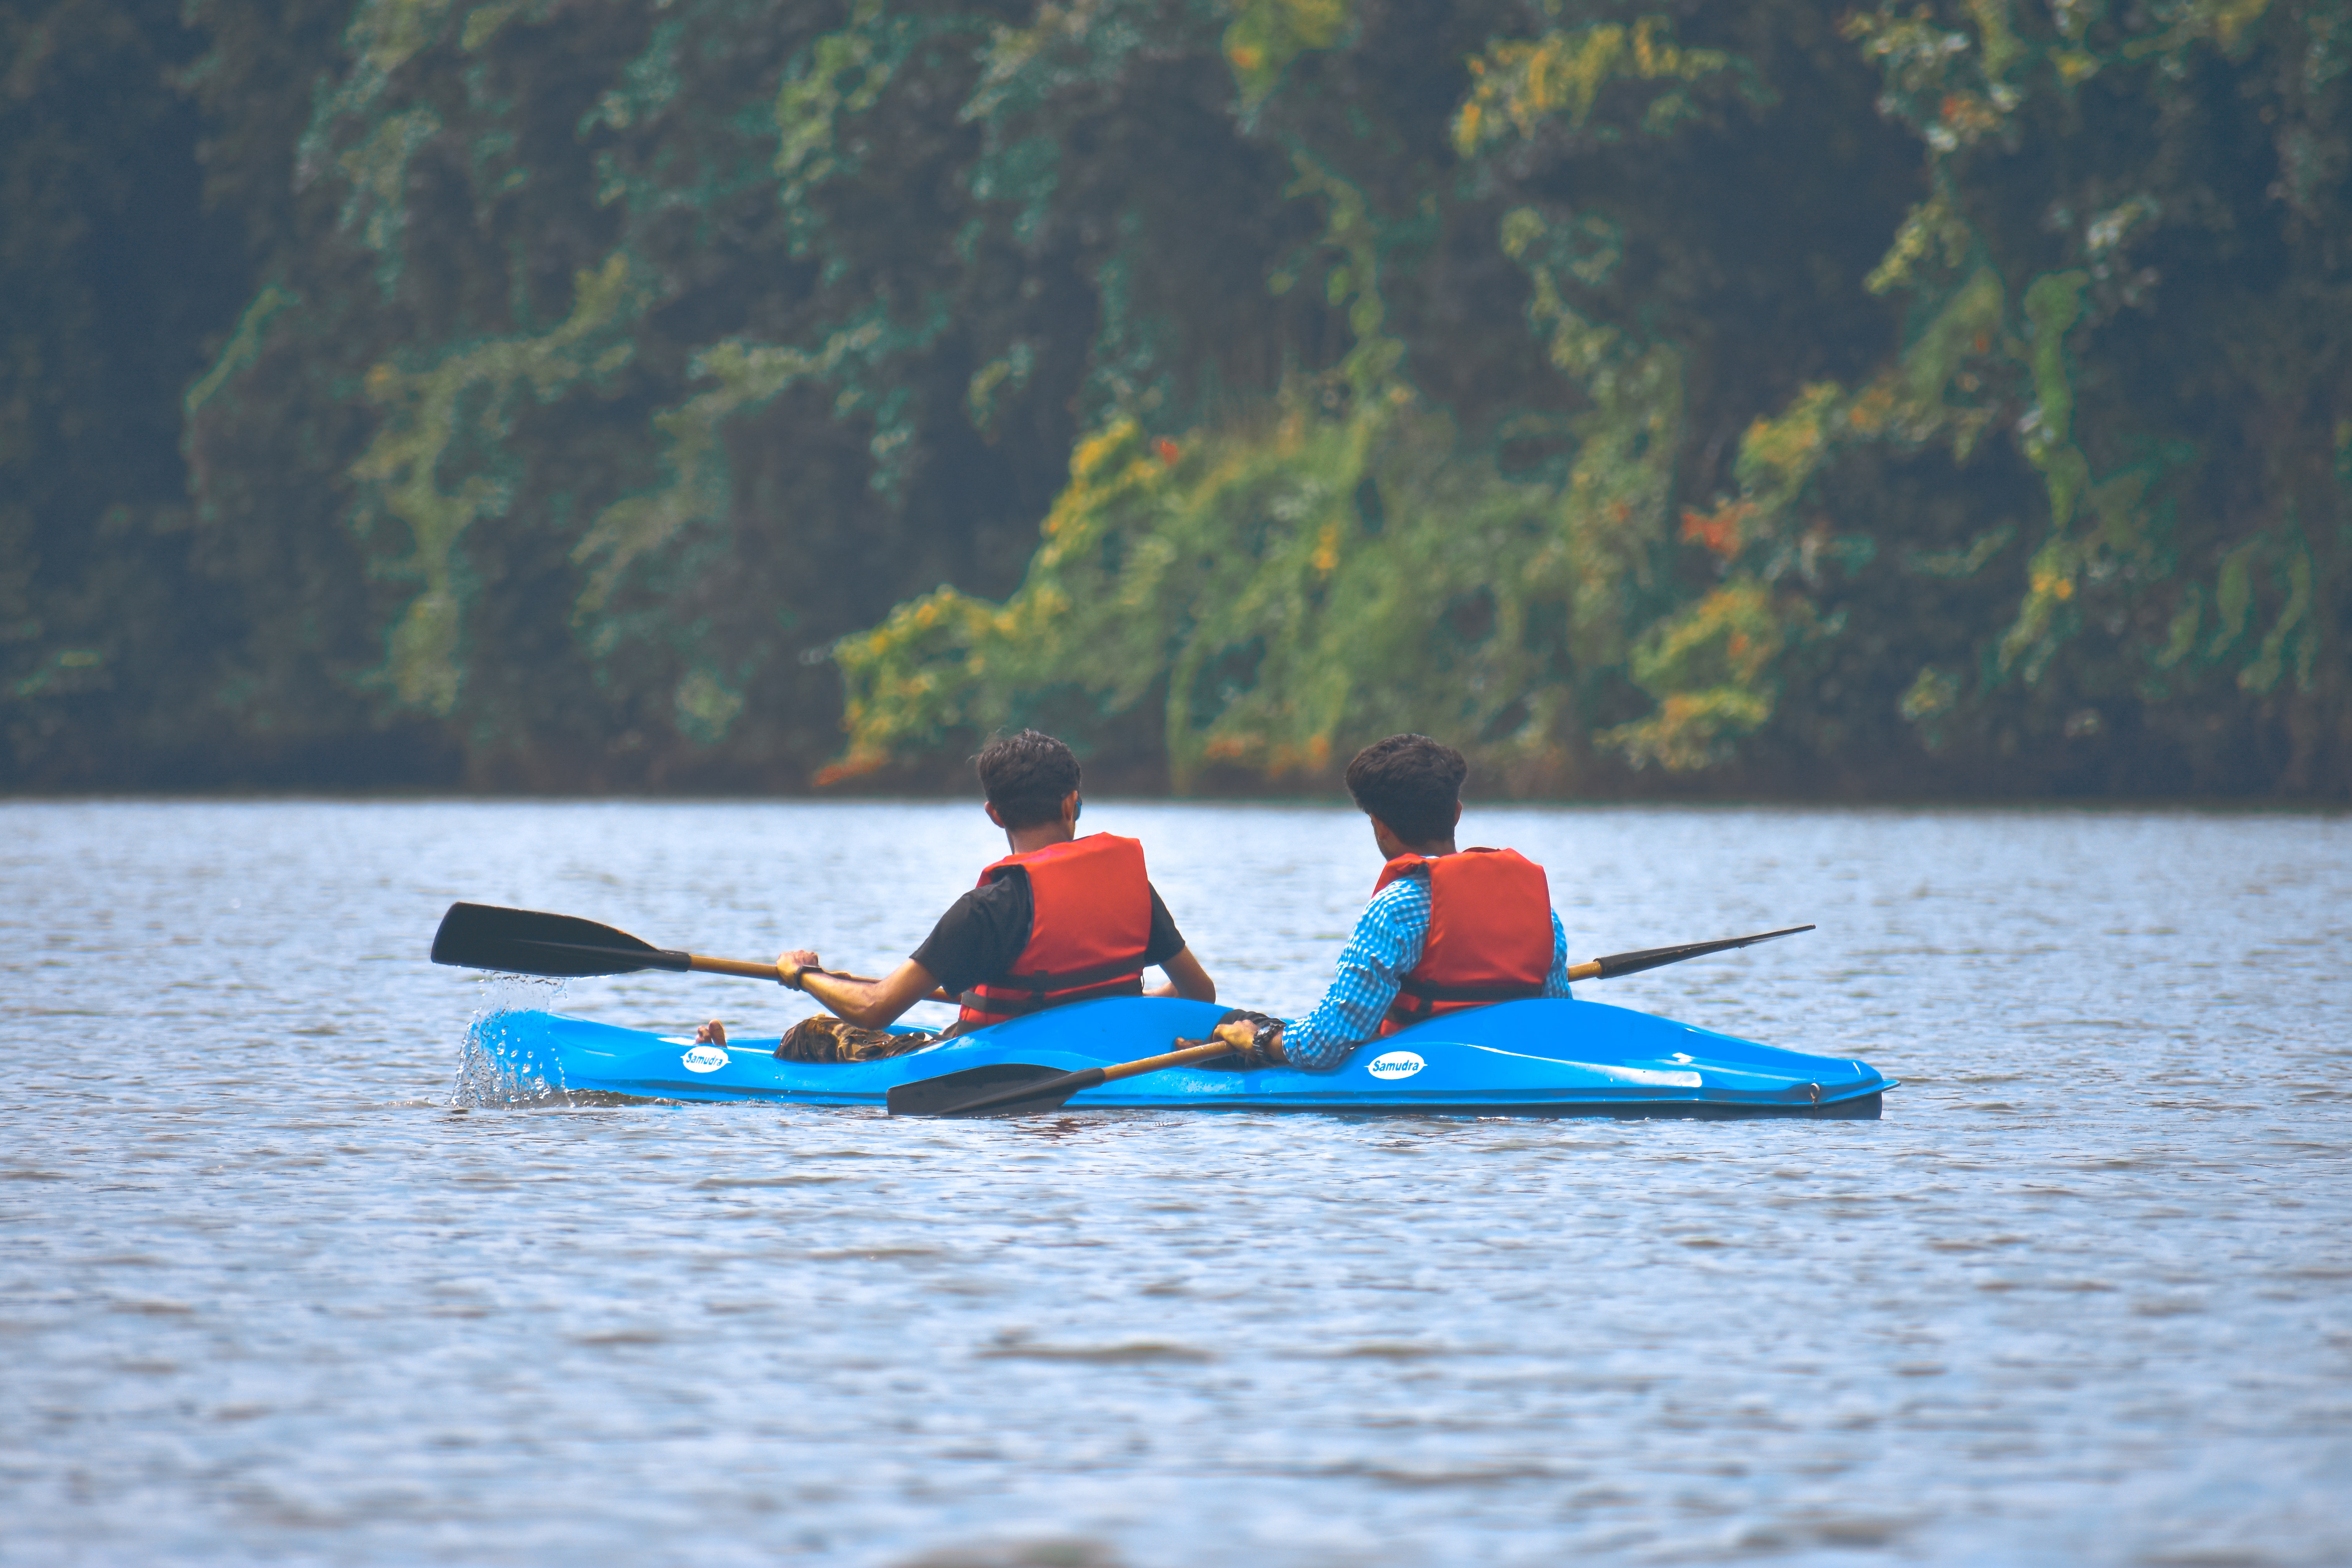
water transportation, vehicle, boat, boating, outdoor recreation, recreation, boats and boating equipment and supplies, kayaking, watercraft, oar, paddle, canoeing, watercraft rowing, kayak, water sport, water, waterway, rowing, lake, vacation, sports, leisure, sports equipment, reservoir, river, canoe, loch, inlet, sea kayak, adventure, lake district, tourism, sound